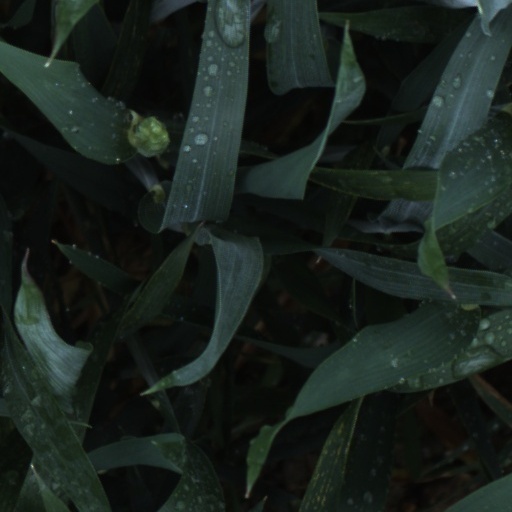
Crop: wheat